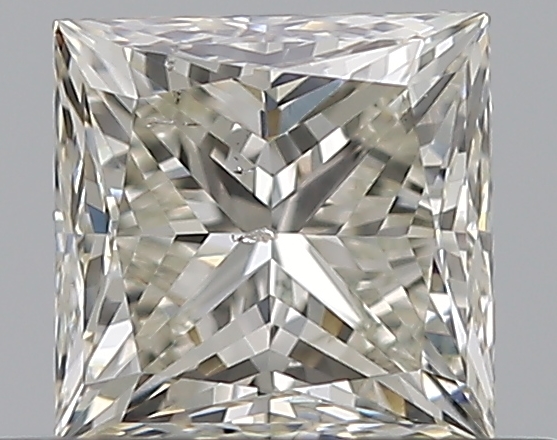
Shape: princess
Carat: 0.59
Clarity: SI2
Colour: K
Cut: VG
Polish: EX
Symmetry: VG
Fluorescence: N
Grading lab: GIA
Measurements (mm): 4.46 x 4.42 x 3.31